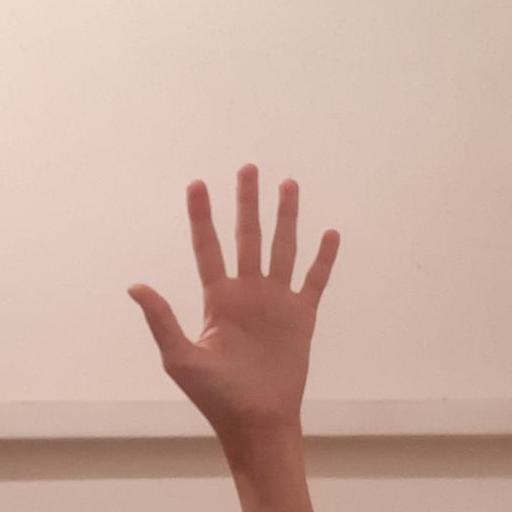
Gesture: palm